Bessie Van Vorst

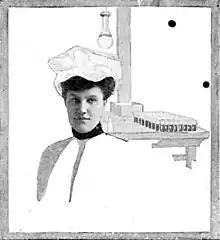
Van Vorst as "Esther Kelly" wearing the costume of the pickle factory

In 1901. Bessie and Marie Van Vorst began an undercover investigation into women and child factory laborers by finding jobs in factories under aliases. Bessie worked in a plant in Perry, New York, a knitting mill near Buffalo, and a Pittsburgh pickle factory, among other places, using the name "Esther Kelly". Marie Van Vorst found employment in a shoe factory in Lynn, Massachusetts, and a cotton mill in Columbia, South Carolina, under the alias "Bell Ballard". The Van Vorsts began writing a column detailing their experiences in "Everybody's Magazine."